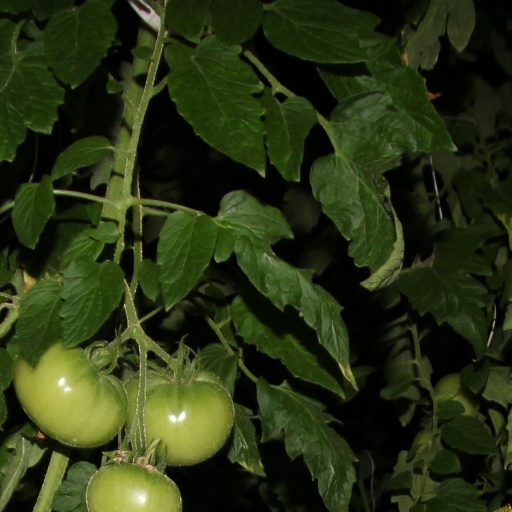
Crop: tomato